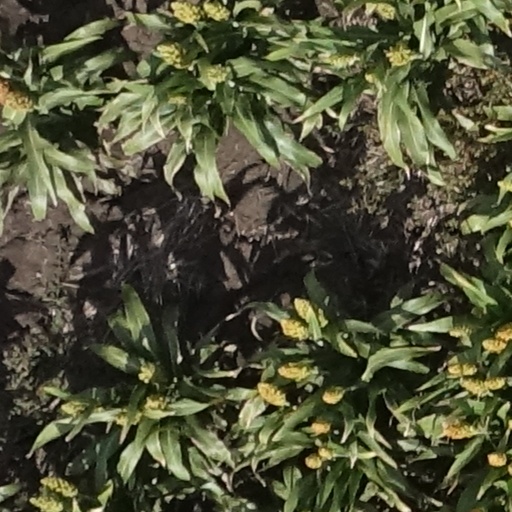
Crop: sorghum